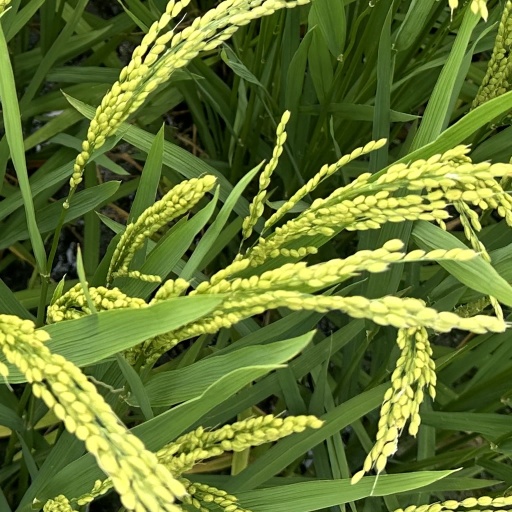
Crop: rice